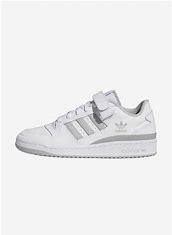
Brand: adidas
Model: originals Adidas Originals Forum